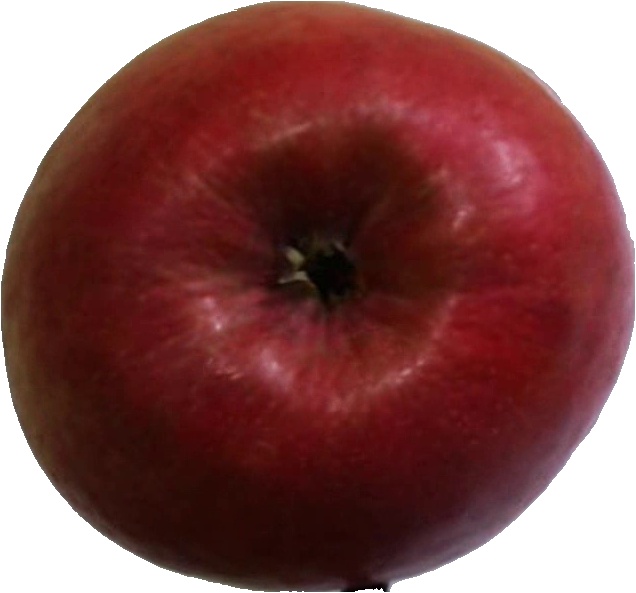
Label: apple_crimson_snow_1